Naqus

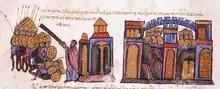
The priest Themel drives off the Arabs of Tarsus with his semantron . Miniature in the Greek Chronicle Madrid Illuminated Manuscript des Skylitzes , second half of the 12th century. Chapter XI, fol. 132r

The naqus is a percussion musical instrument, and under that name there are a set of traditions associated with Islamic-Christian relations. It can either be a bell or a wooden plank; in the latter form, it is similar to the semantron.